Billy Sullivan (actor)

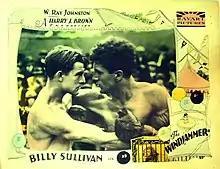
Lobby card for "The Windjammer" (1926)

Billy Sullivan (July 18, 1891 – May 23, 1946), also known as W. A. Sullivan, William A. Sullivan, and Arthur Sullivan, was an American character actor of the silent and early sound film eras.